Rizabawa

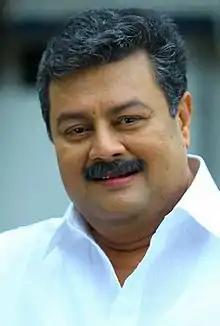

Rizabawa (24 September 1966 – 13 September 2021) was an Indian actor who worked predominately in Malayalam films and television. His breakthrough role was as a villain in the 1990 film "In Harihar Nagar". Since then, he acted as villain in several films in 1990s.